Doug Bereuter

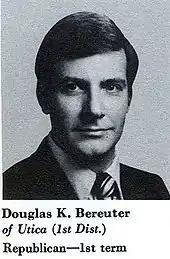
Douglas Bereuter's first term, 1979, "Congressional Pictorial Directory"

After defeating an incumbent state senator in his home district, Bereuter served in the Nebraska Legislature from 1975 to 1979. He was a member of the Nebraska Legislature's appropriations committee. As a Republican congressional candidate in the 1978 General Election, Bereuter received 58.13% of the vote and was elected to serve Nebraska's 1st Congressional District in the U.S. House of Representatives. He was subsequently re-elected 12 times, never winning less than 59% of the vote. His 26 years in the House was the longest for a Nebraska congressman, exceeded only by the combined House and Senate service of both George W. Norris and Carl Curtis. He announced that he would not seek re-election for a 14th term, and retired from the U.S. House of Representatives on August 31, 2004, to immediately become the president and CEO of The Asia Foundation, where he served until retirement at the beginning of 2011.